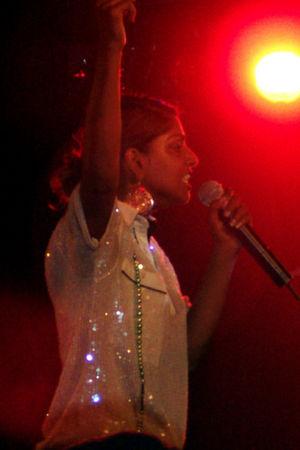
Mathangi « Maya » Arulpragasam dite M.I.A., née le 18 juillet 1975 à Hounslow, est une autrice-compositrice-interprète, rappeuse, chanteuse, productrice, activiste, mannequin et styliste anglaise d'origine tamoule du Sri Lanka.